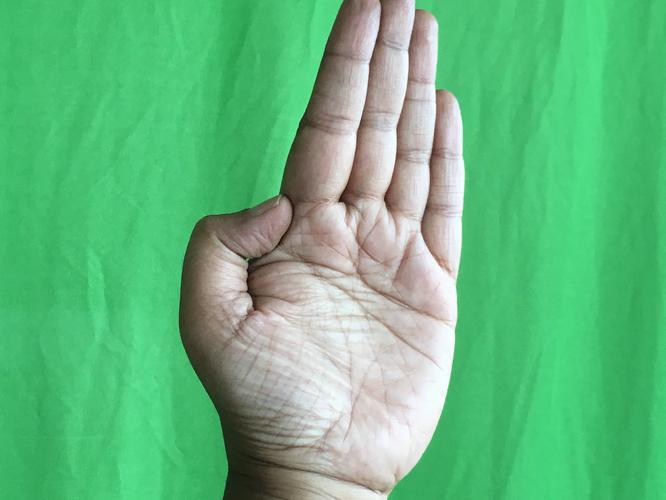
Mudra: Pathaka
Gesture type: single_hand